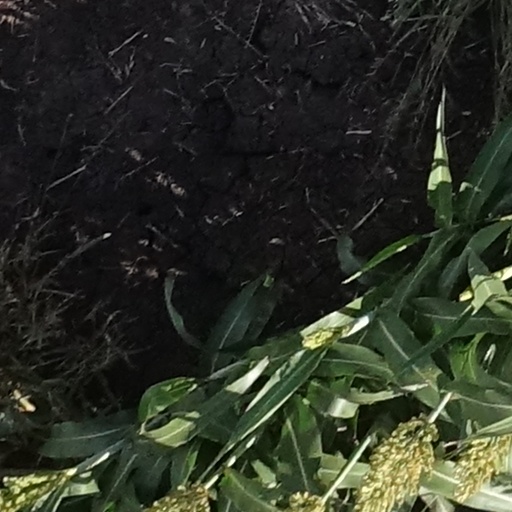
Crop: sorghum